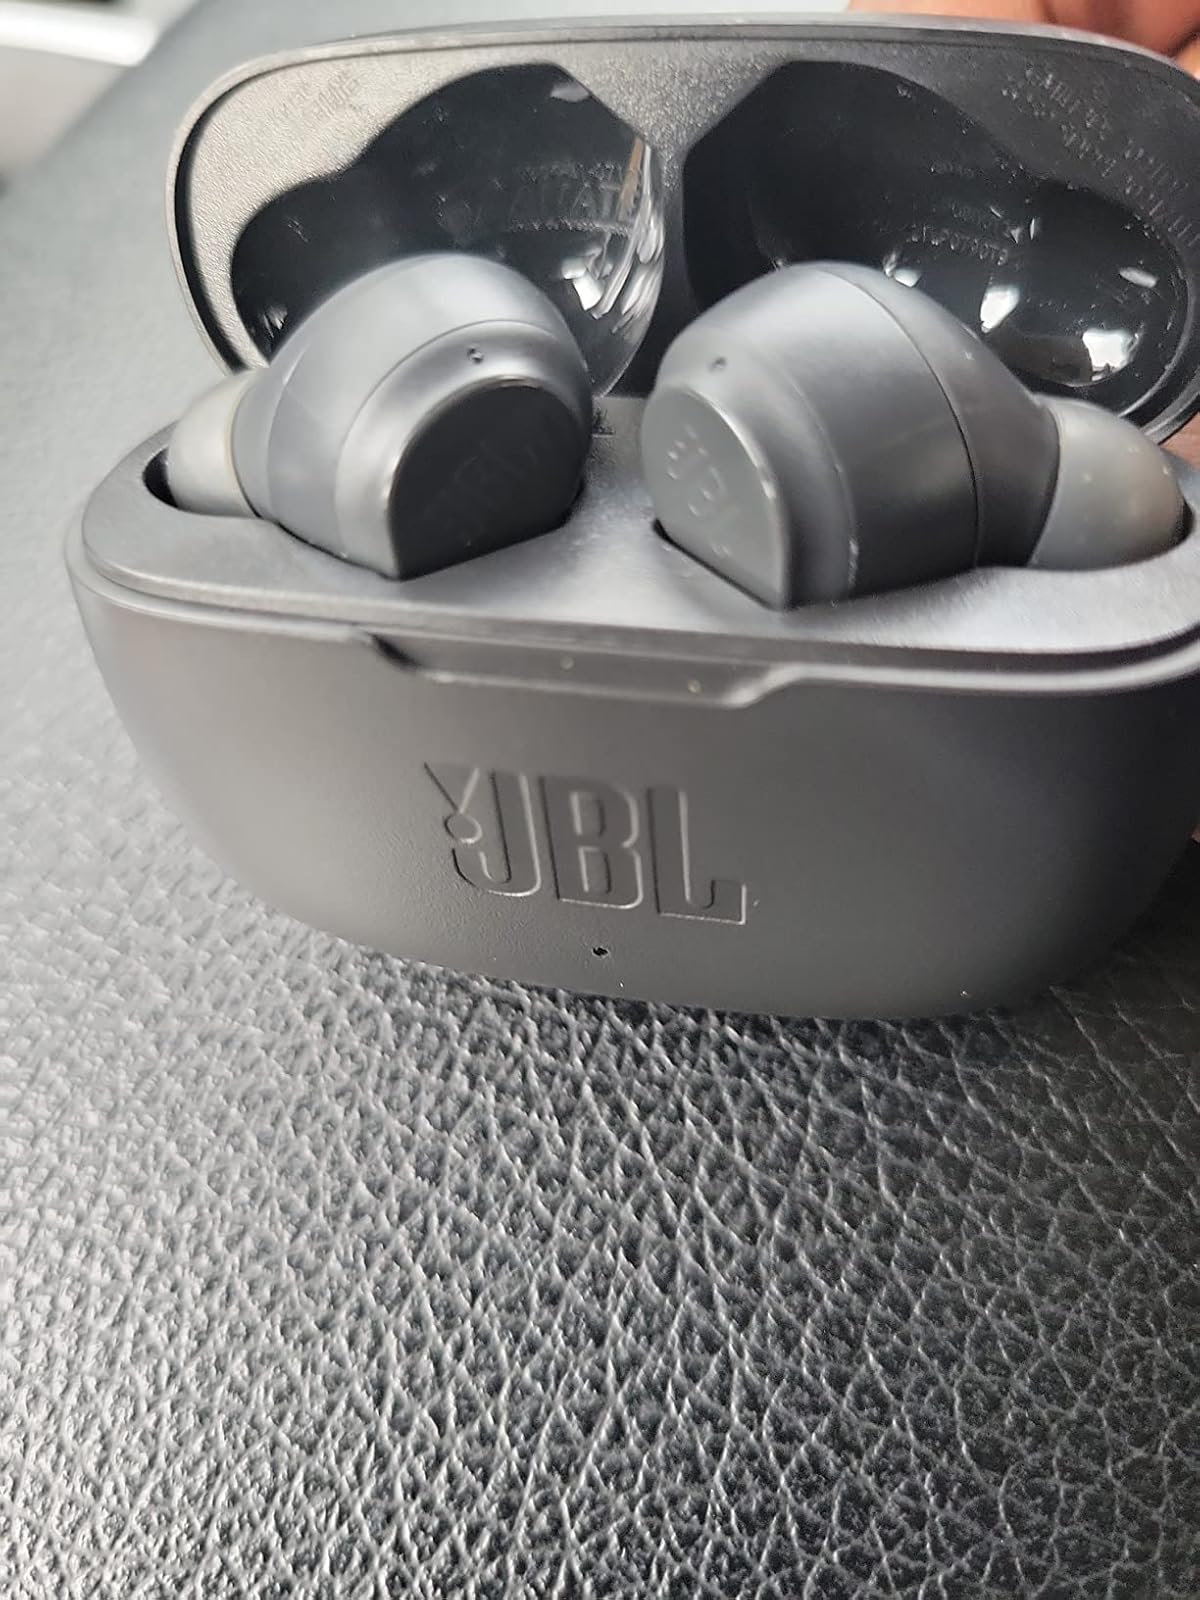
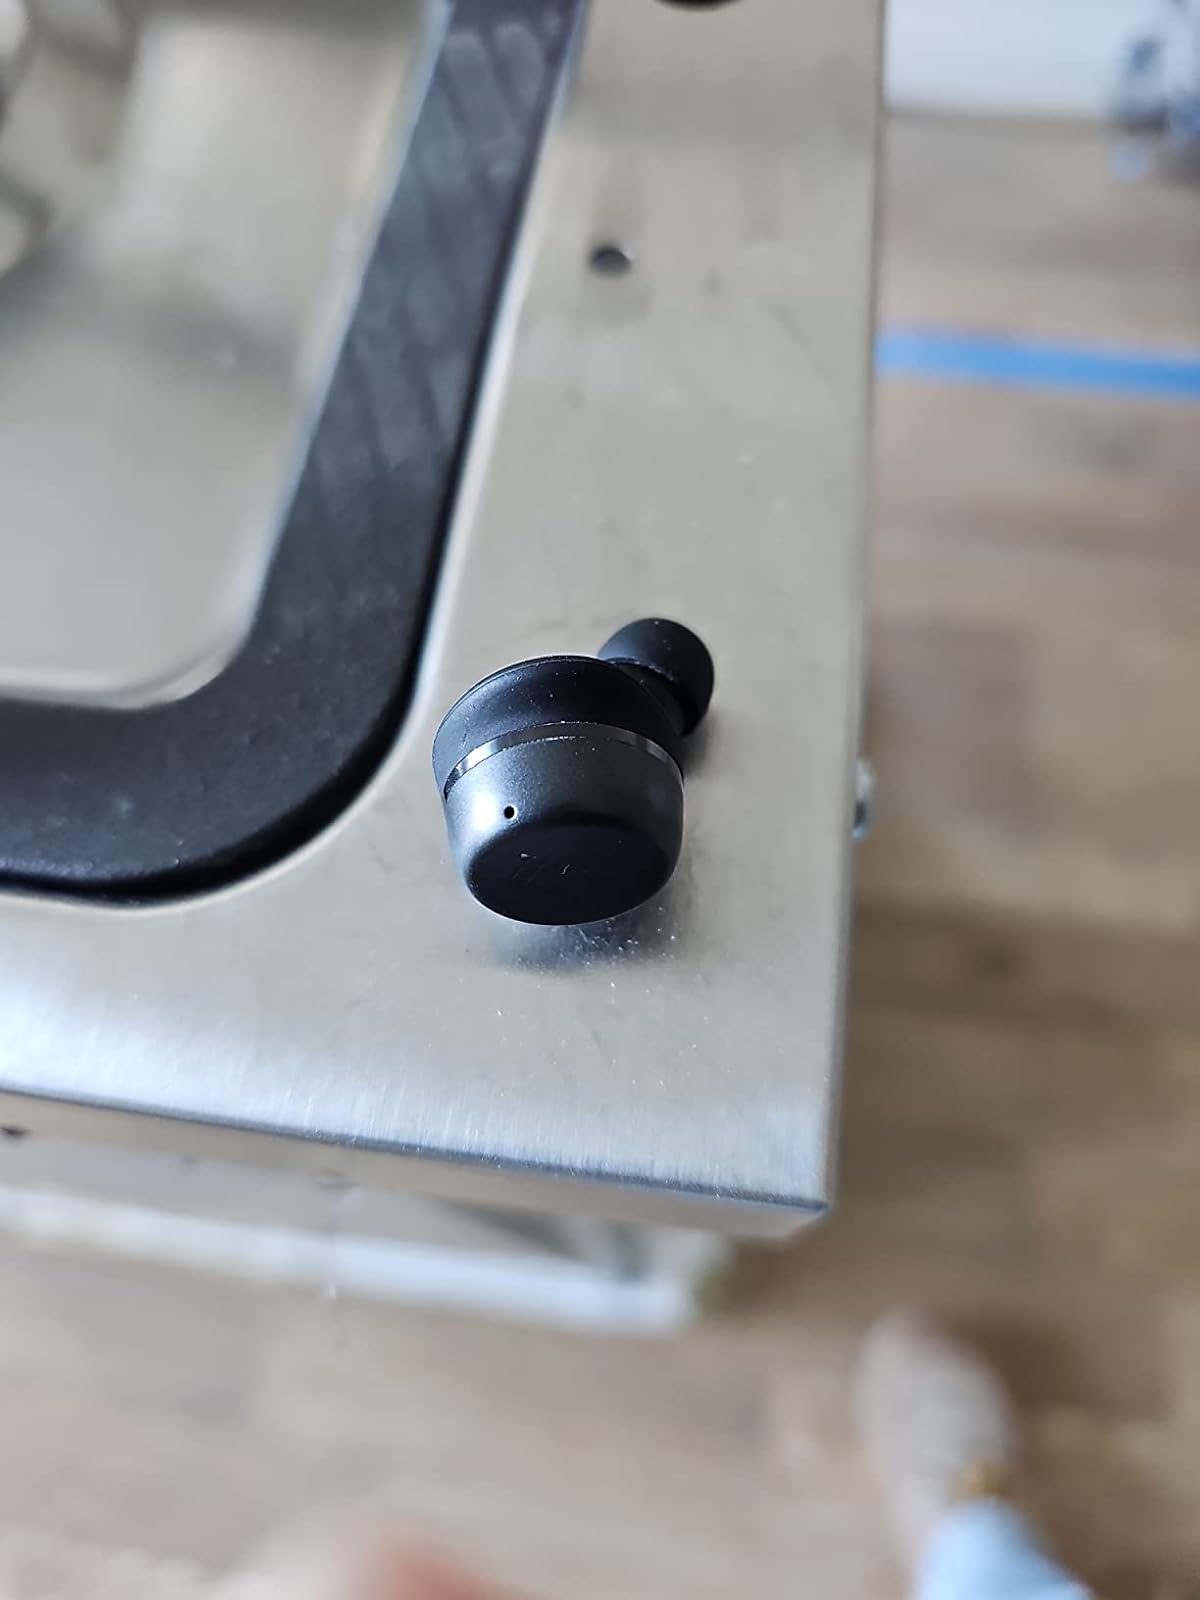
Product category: earbuds
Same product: no